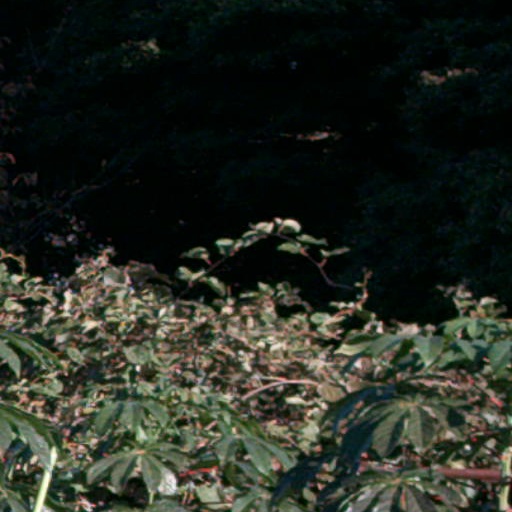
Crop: cassava